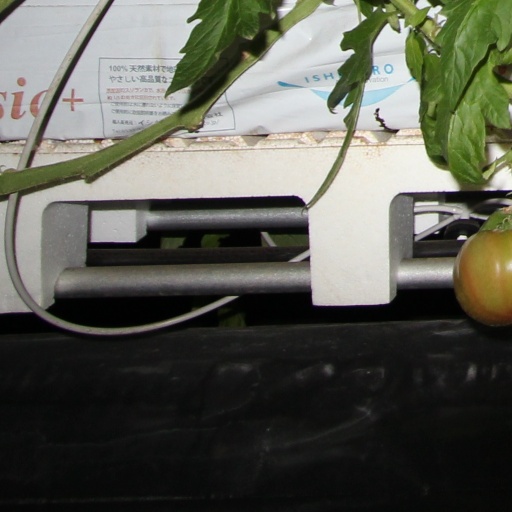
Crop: tomato